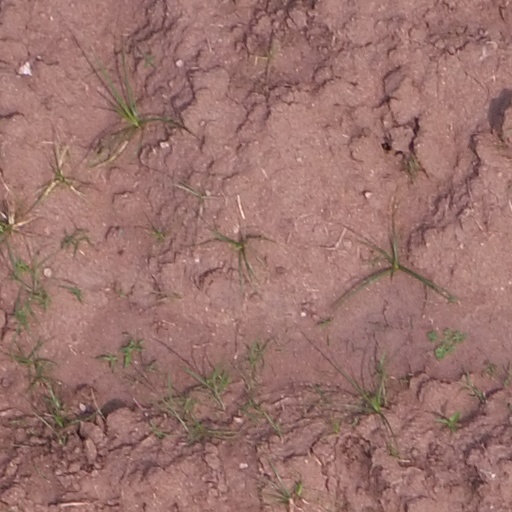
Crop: maize; corn